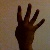
The image shows a hand gesture representing the number 4 in Indian Sign Language.